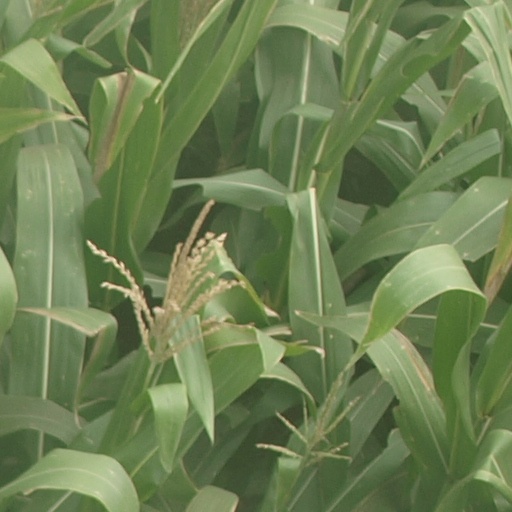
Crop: maize; corn